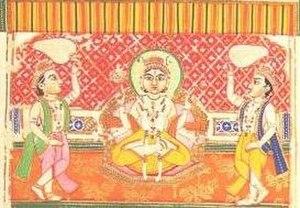
L'hindouisme a intégré dans son panthéon de divinités Siddhārtha Gautama qui est considéré comme un avatar de Vishnou. Dans les Puranas, il est le vingt-quatrième des vingt-cinq avatars, préfigurant une prochaine incarnation finale mais il existe d'autres sources que les Puranas. Un certain nombre de traditions hindoues parlent de Gautama Bouddha comme du plus récent des dix avatars principaux, connus sous le nom de Dashavatara.